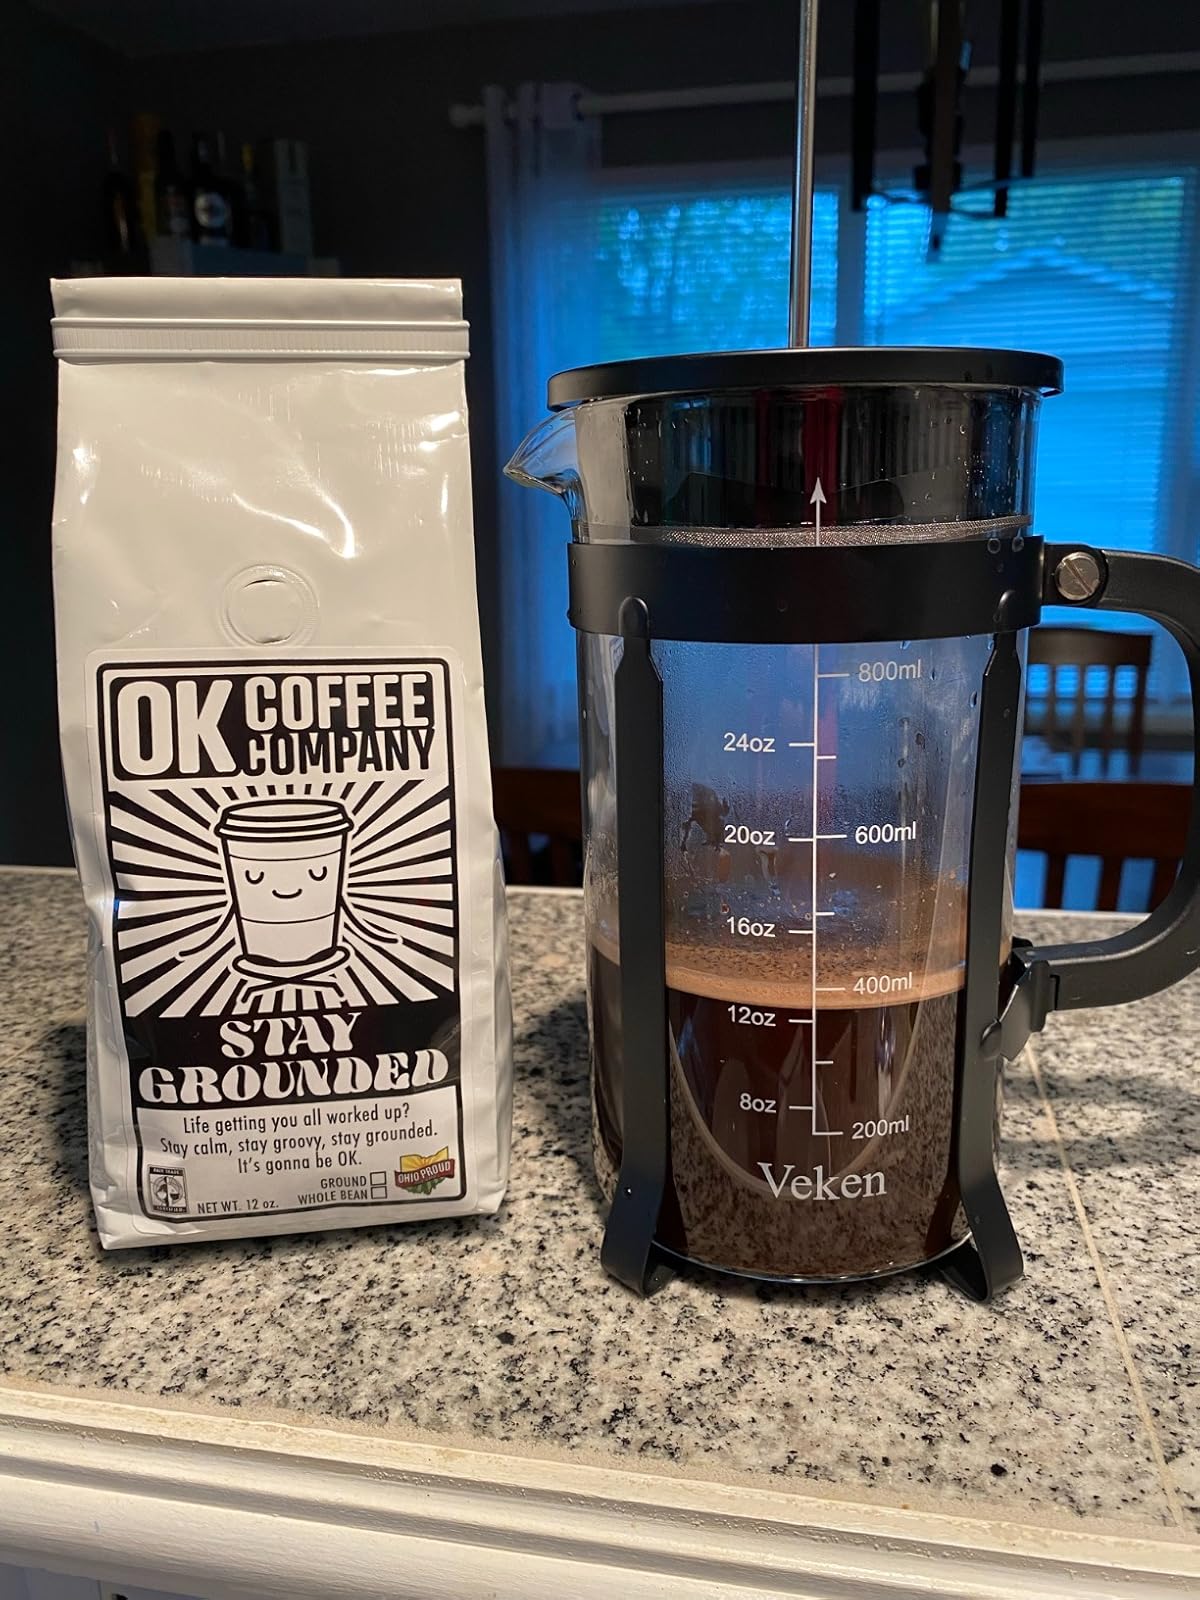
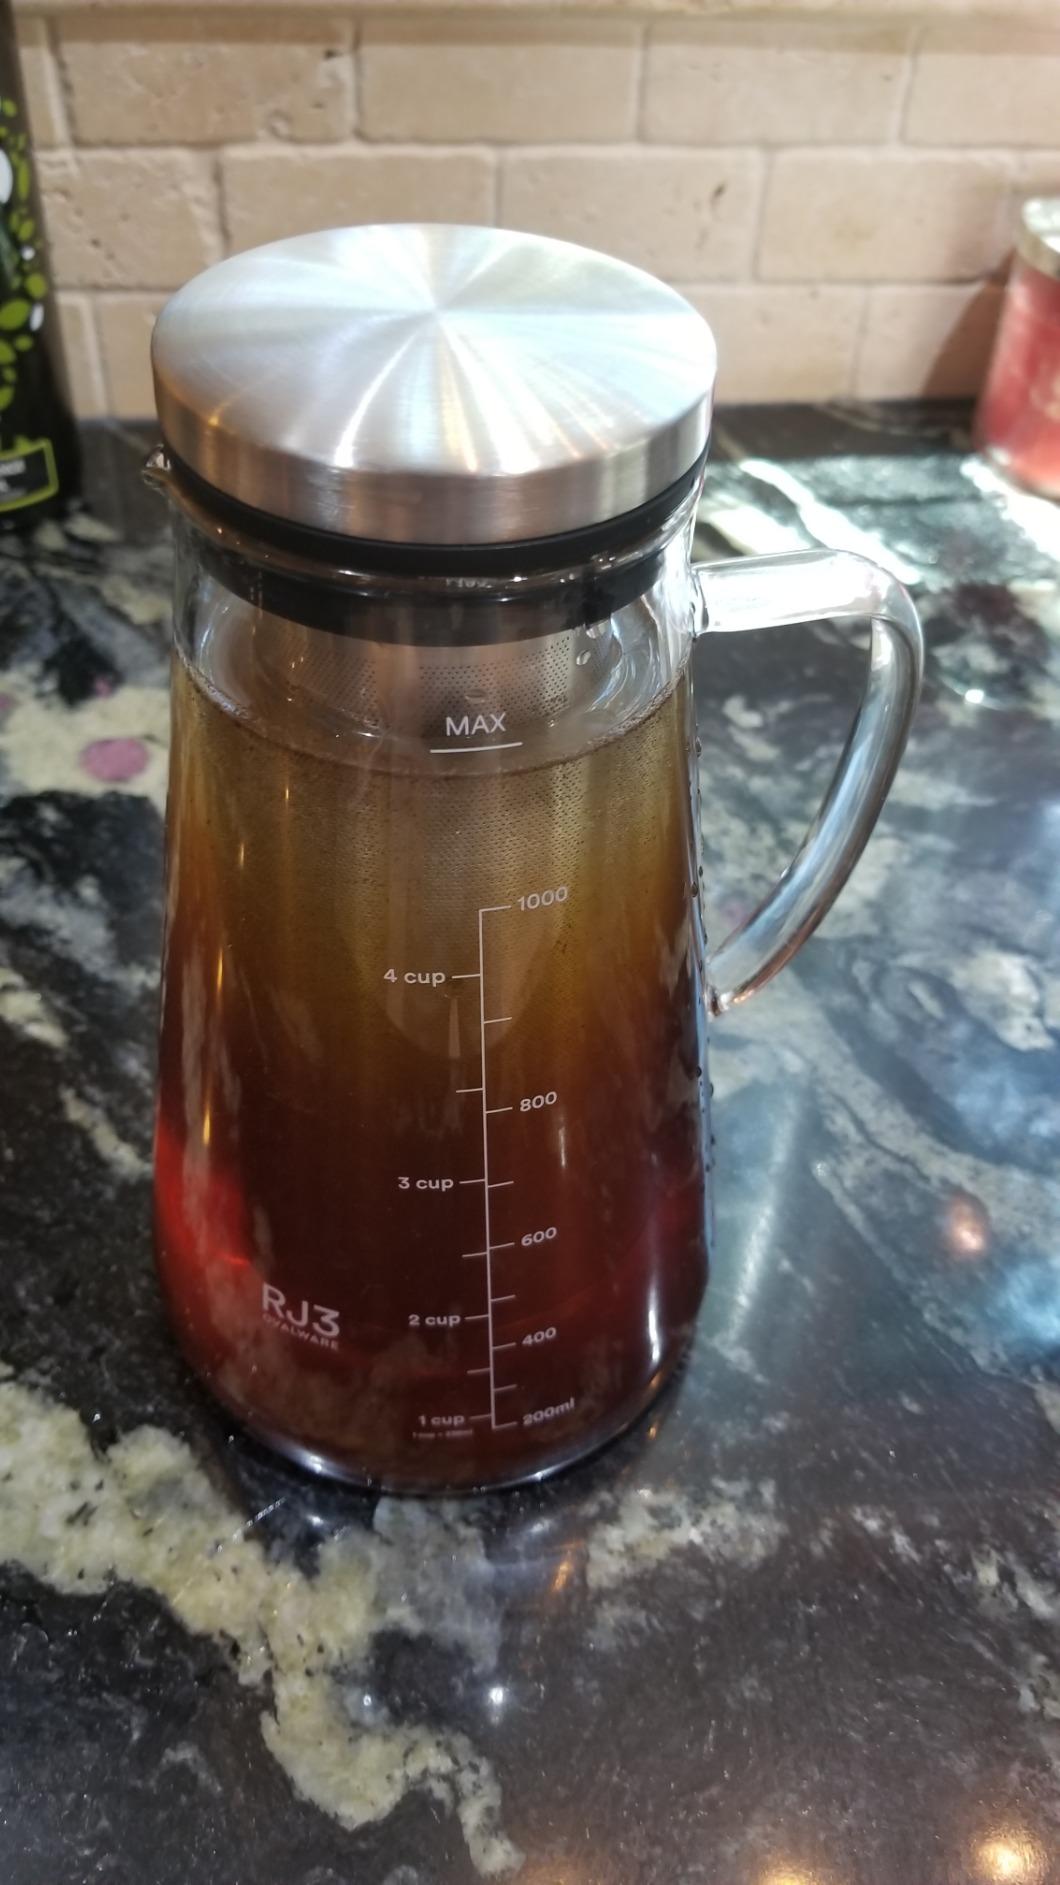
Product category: items_tea
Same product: no